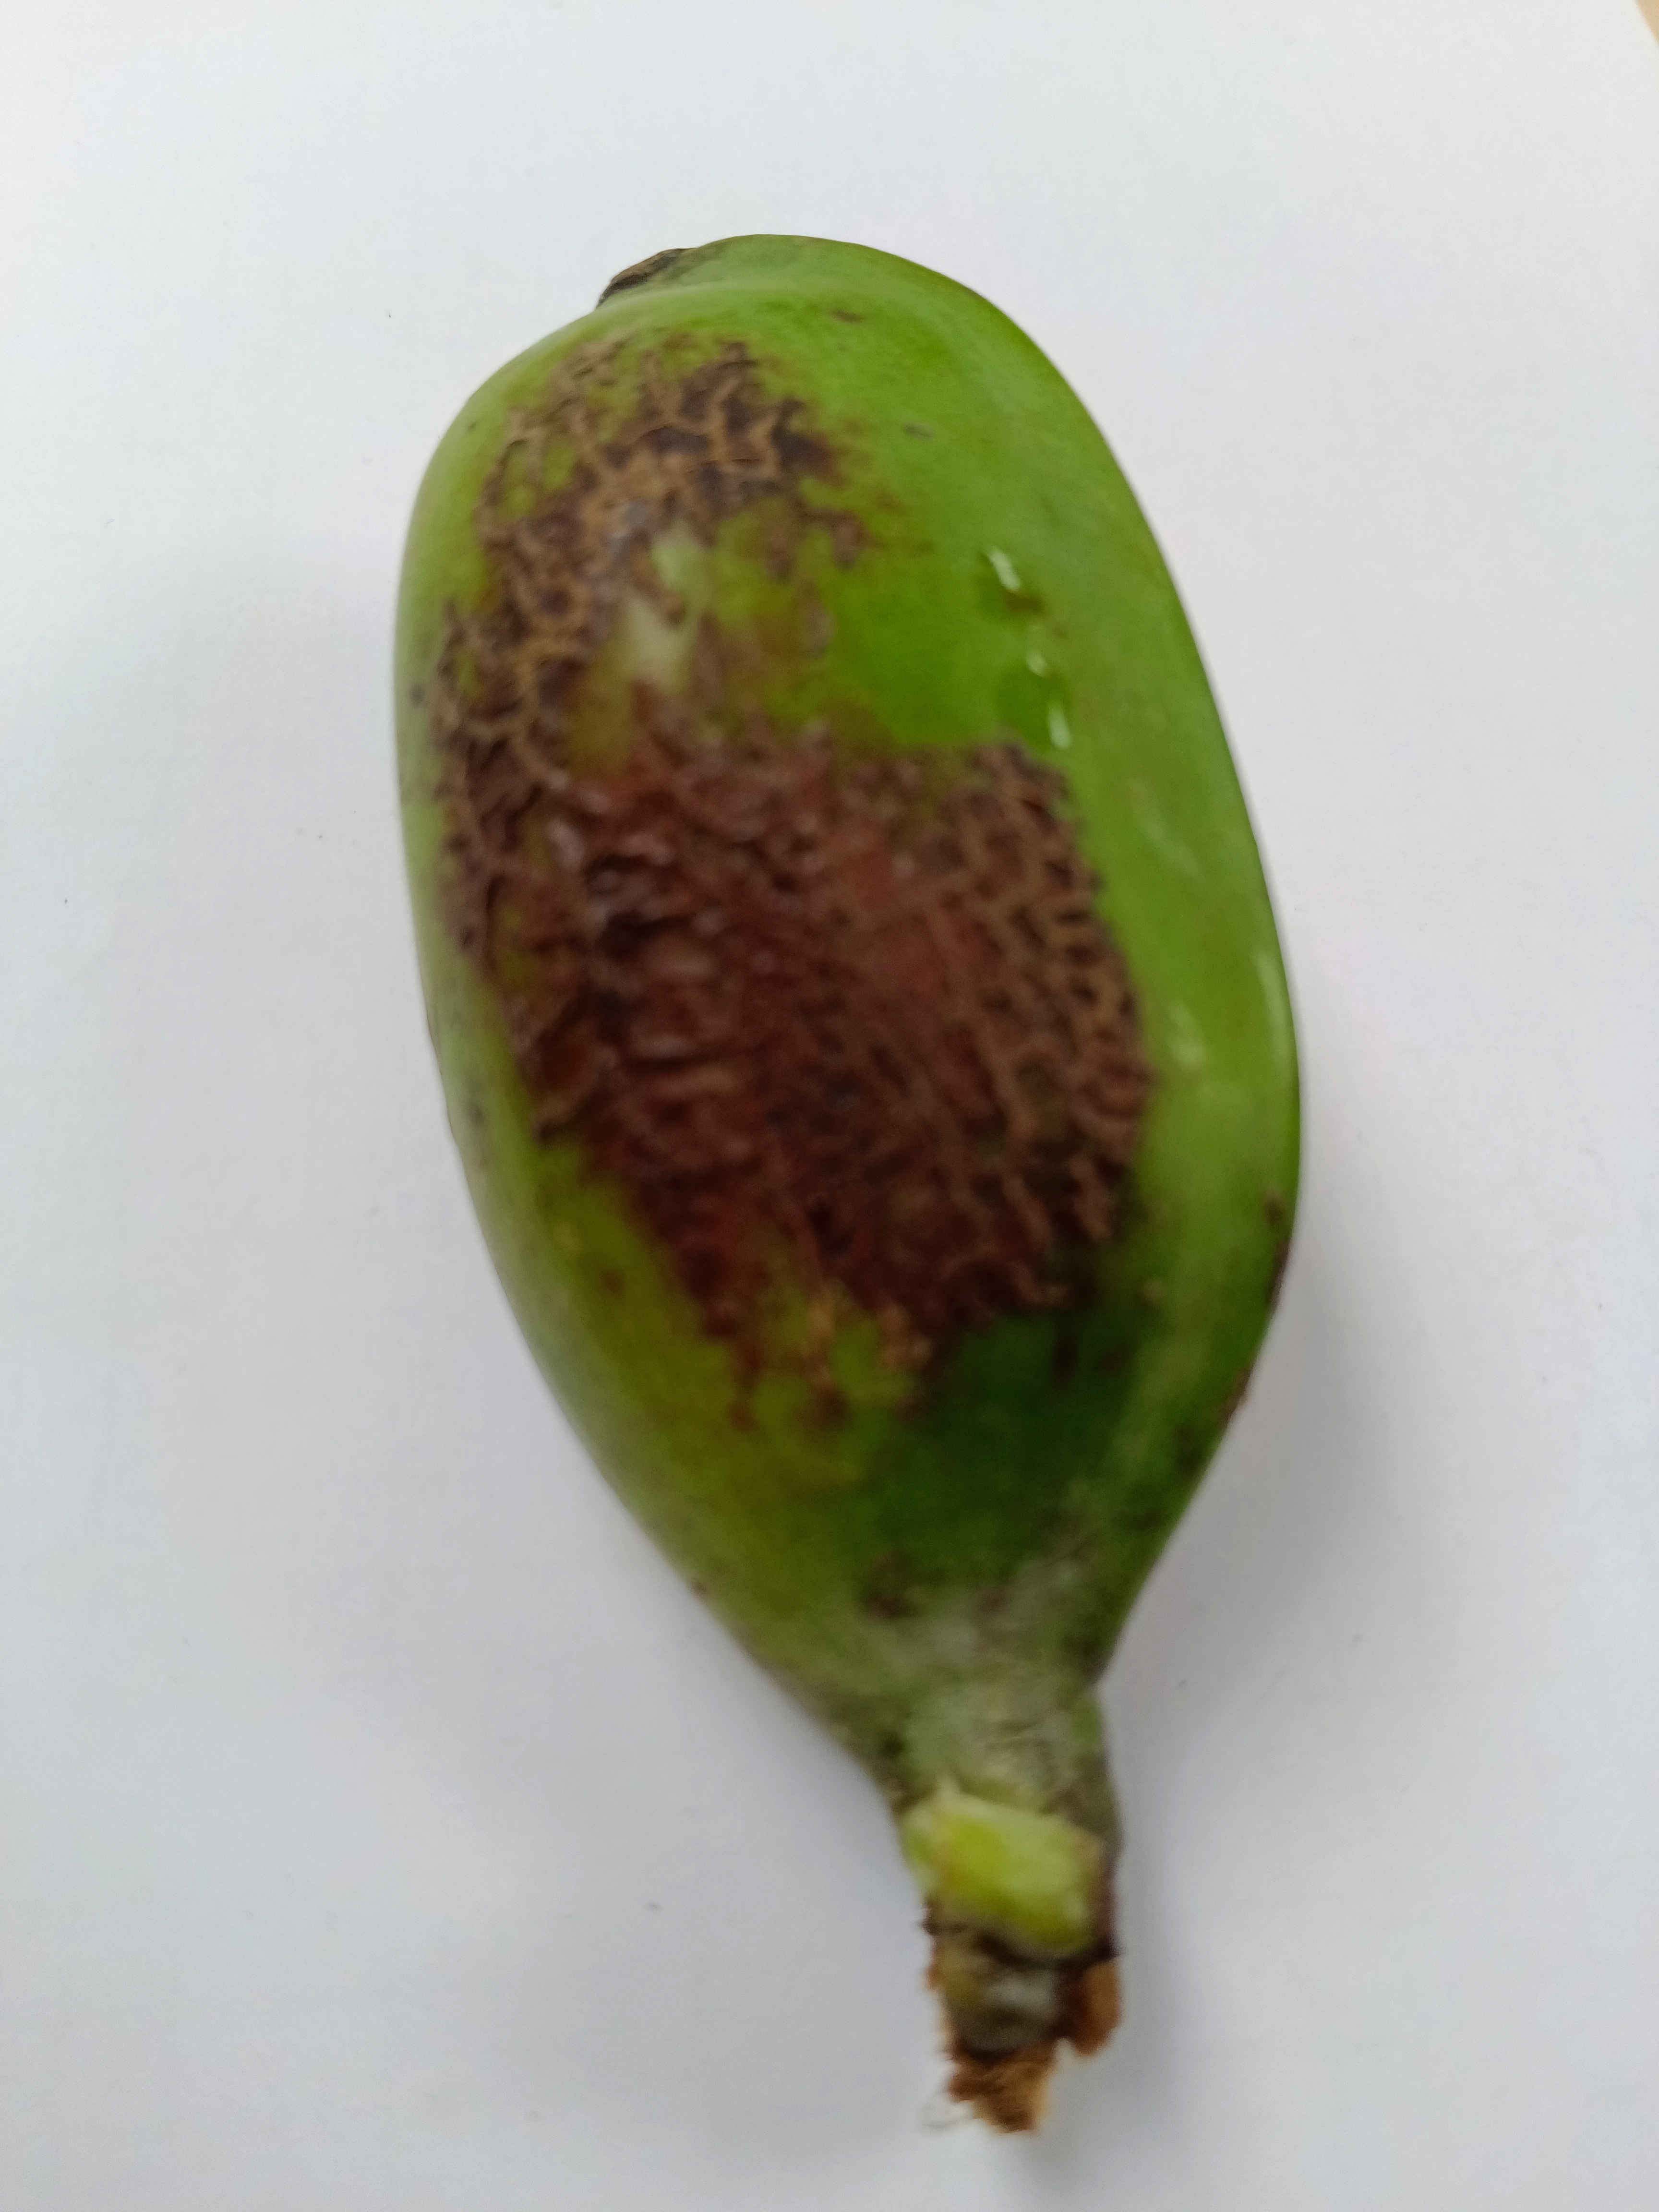
Banana variety: Bichi